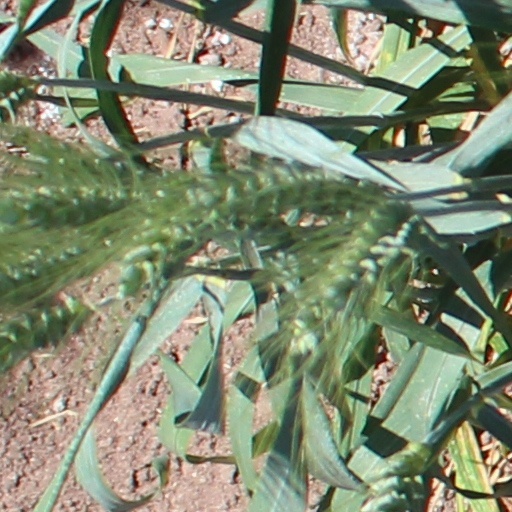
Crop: wheat